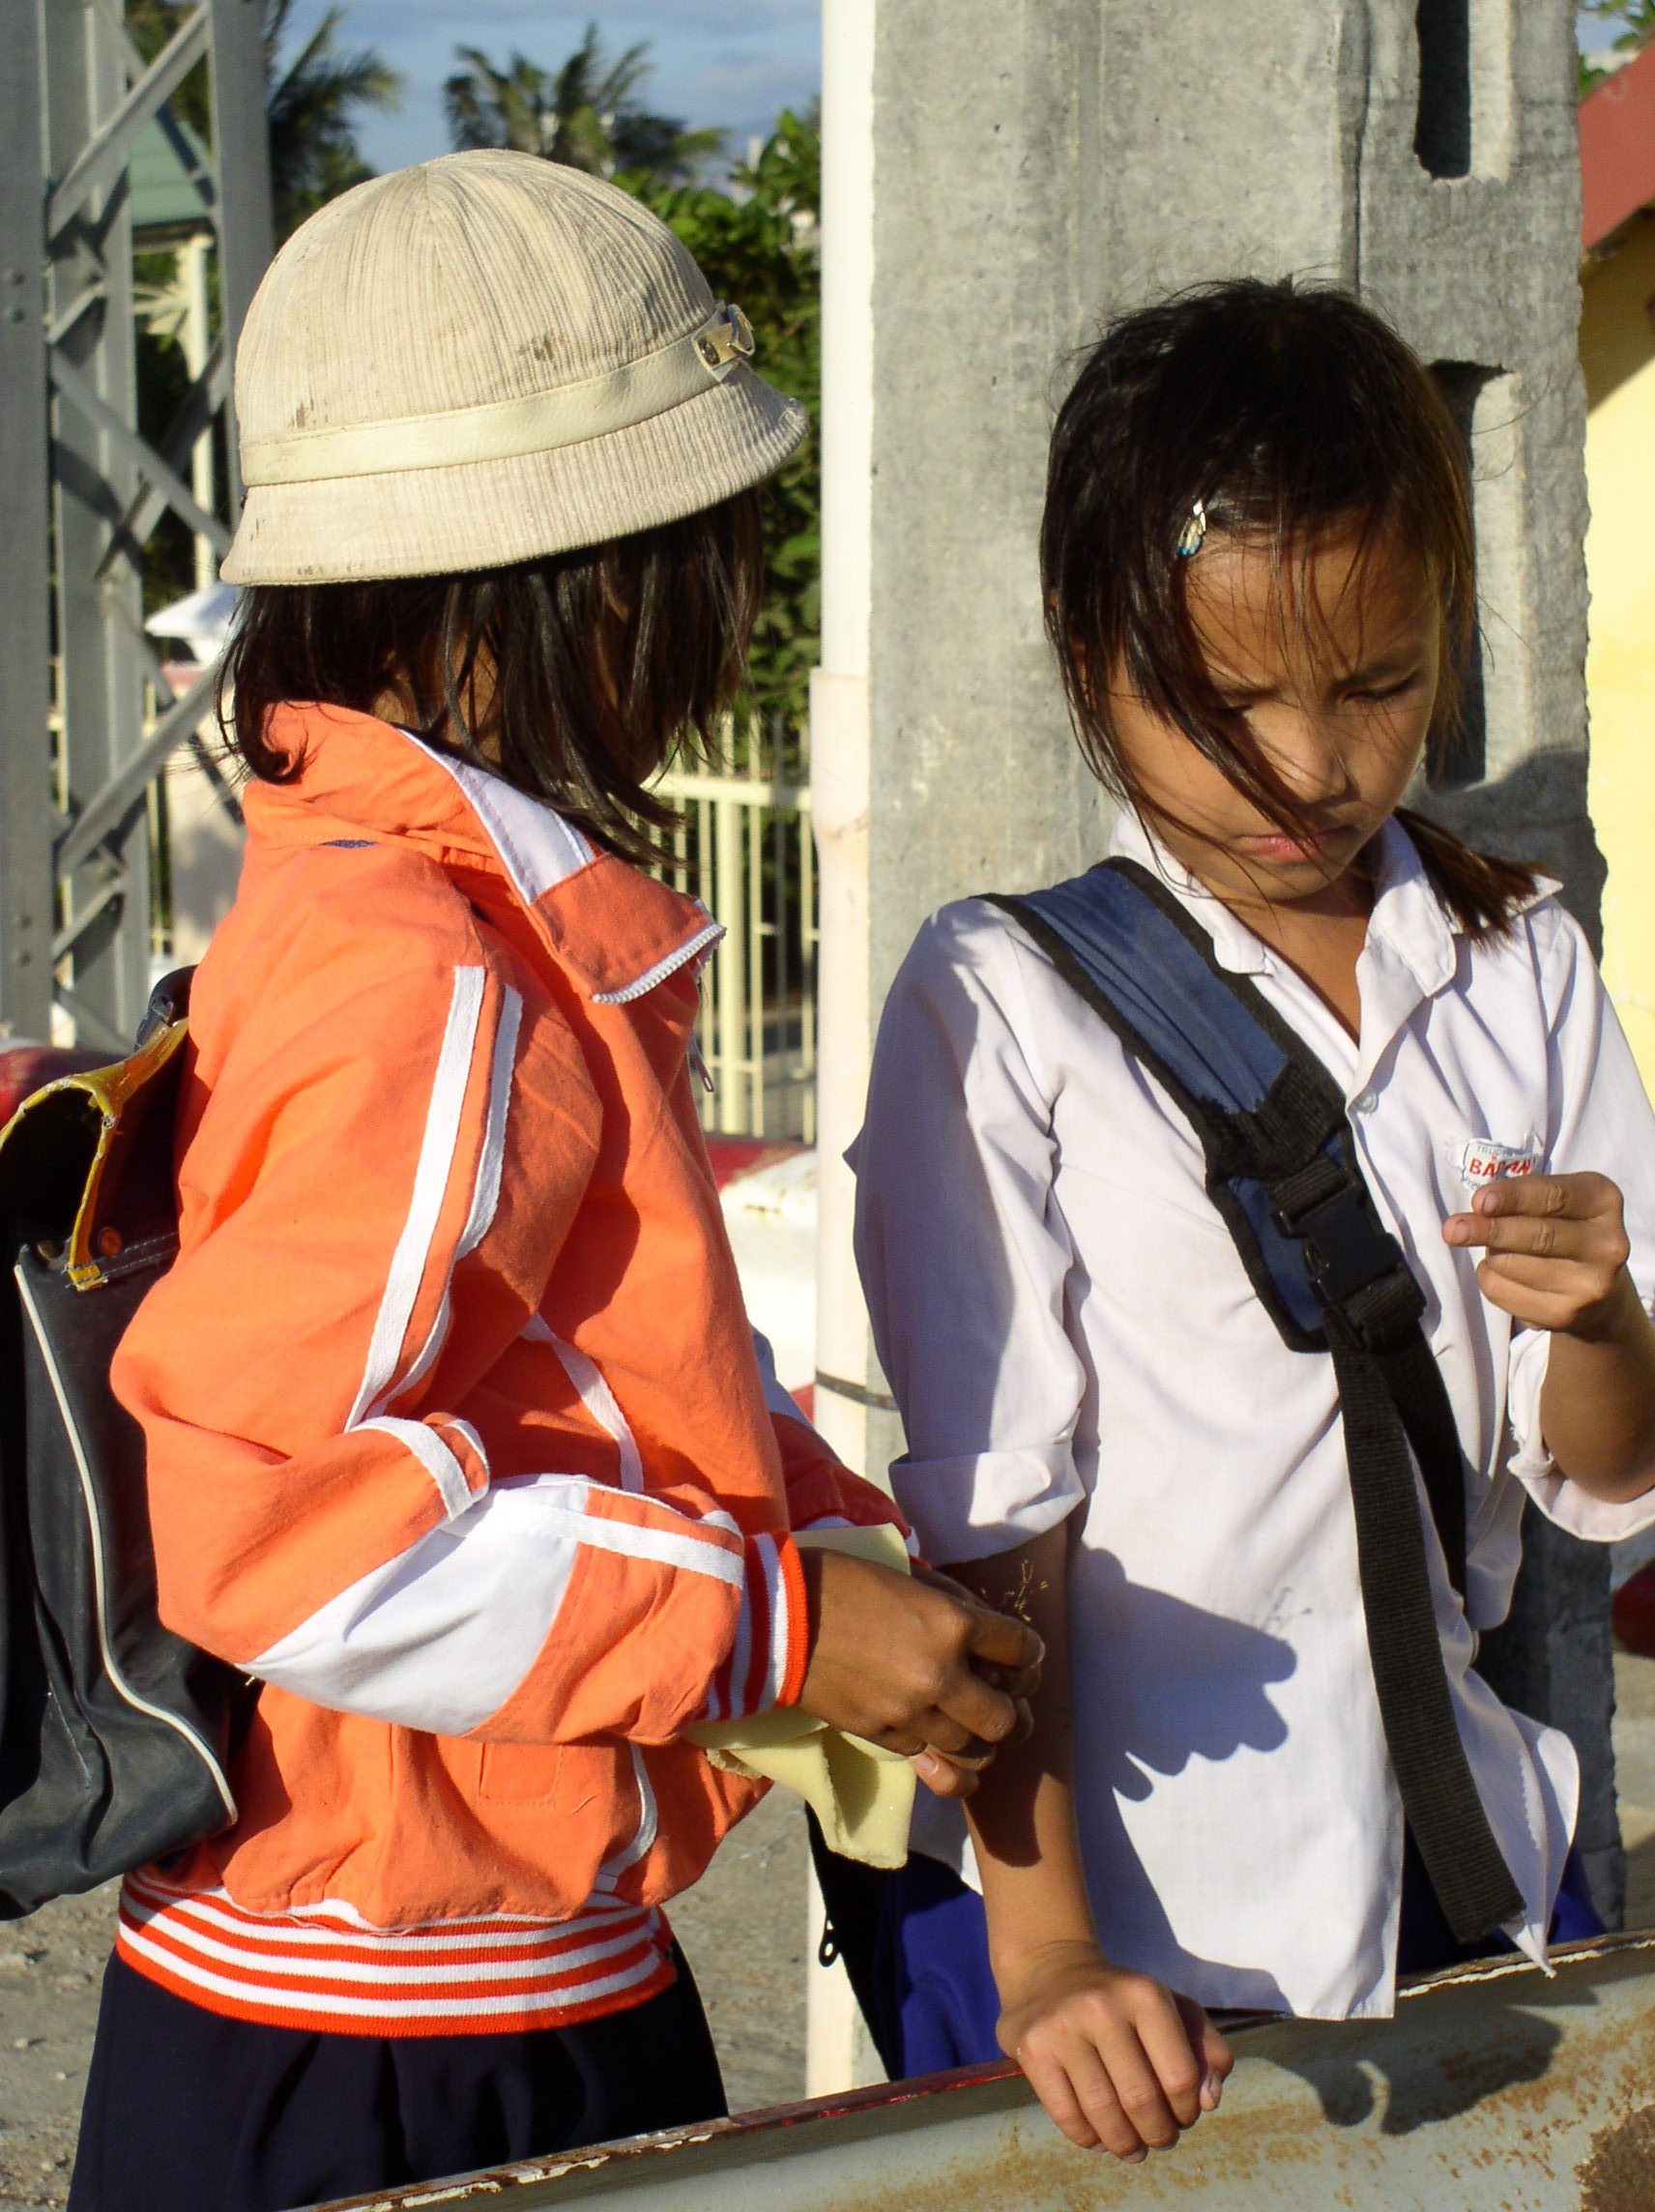
hand, girl, kid, young, child, human, clothing, holding, childhood, friend, pupil, cosplay, innocent, costume, anime